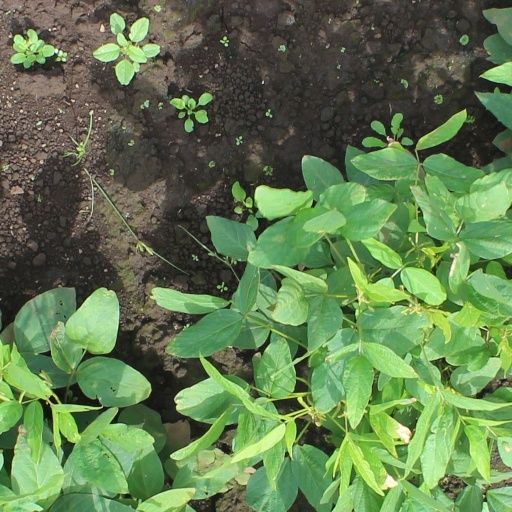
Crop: soybean